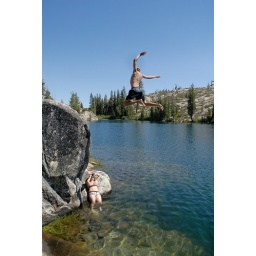
Shannon photographing Brett jumping off rock into Long Lake near Serene Lakes-06 7-29-07